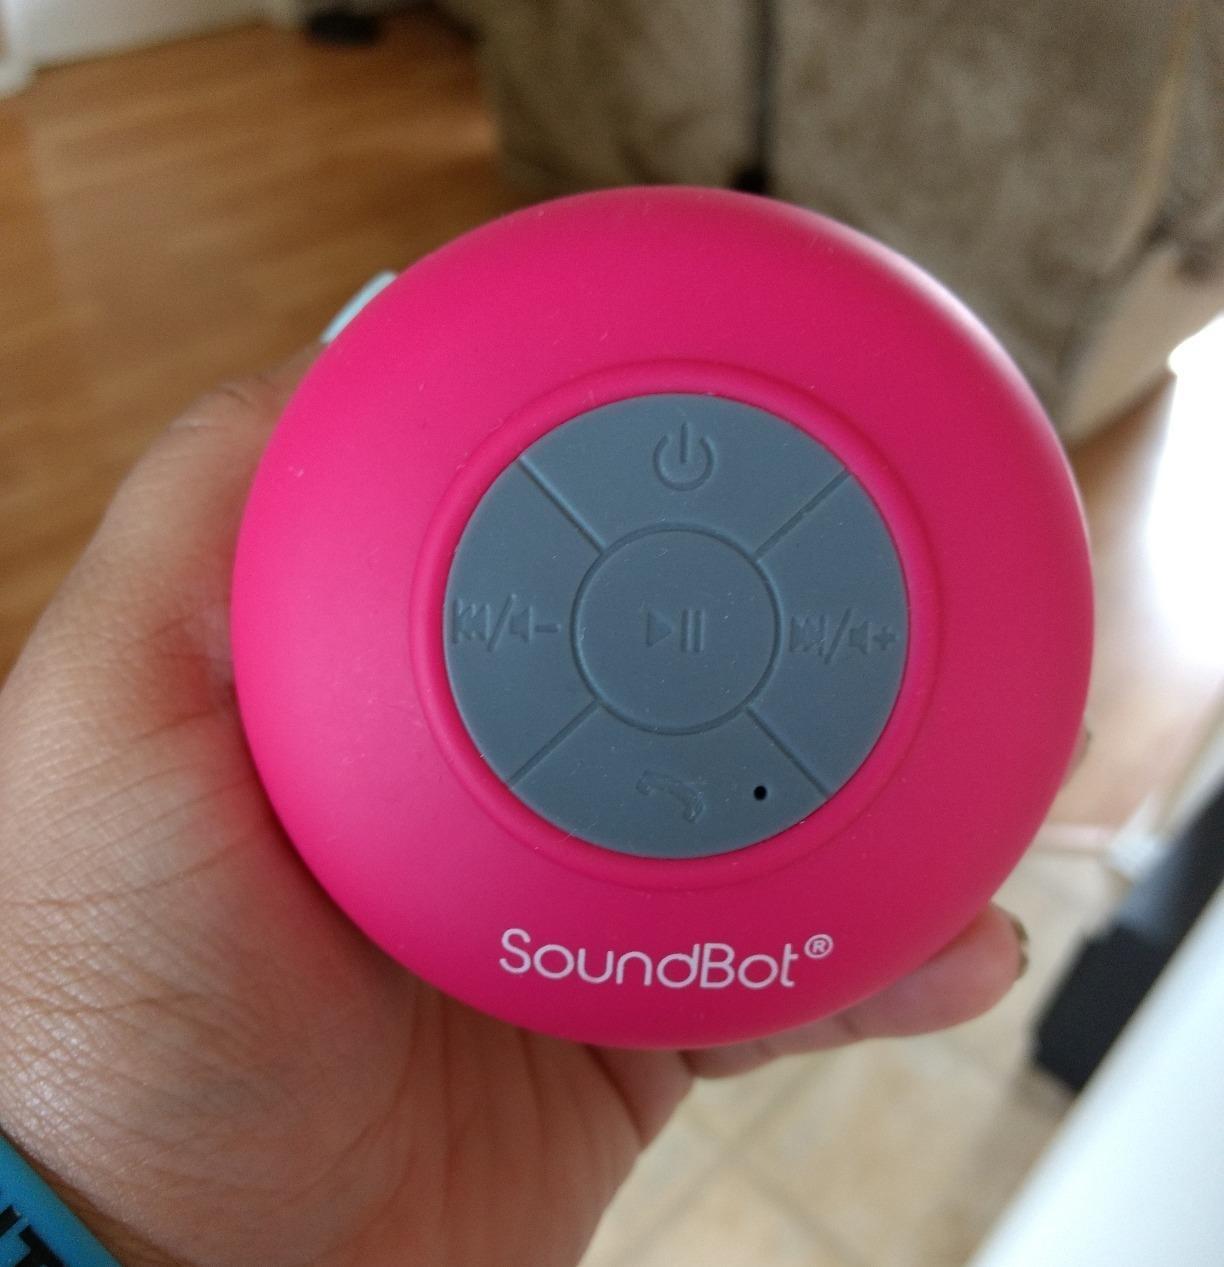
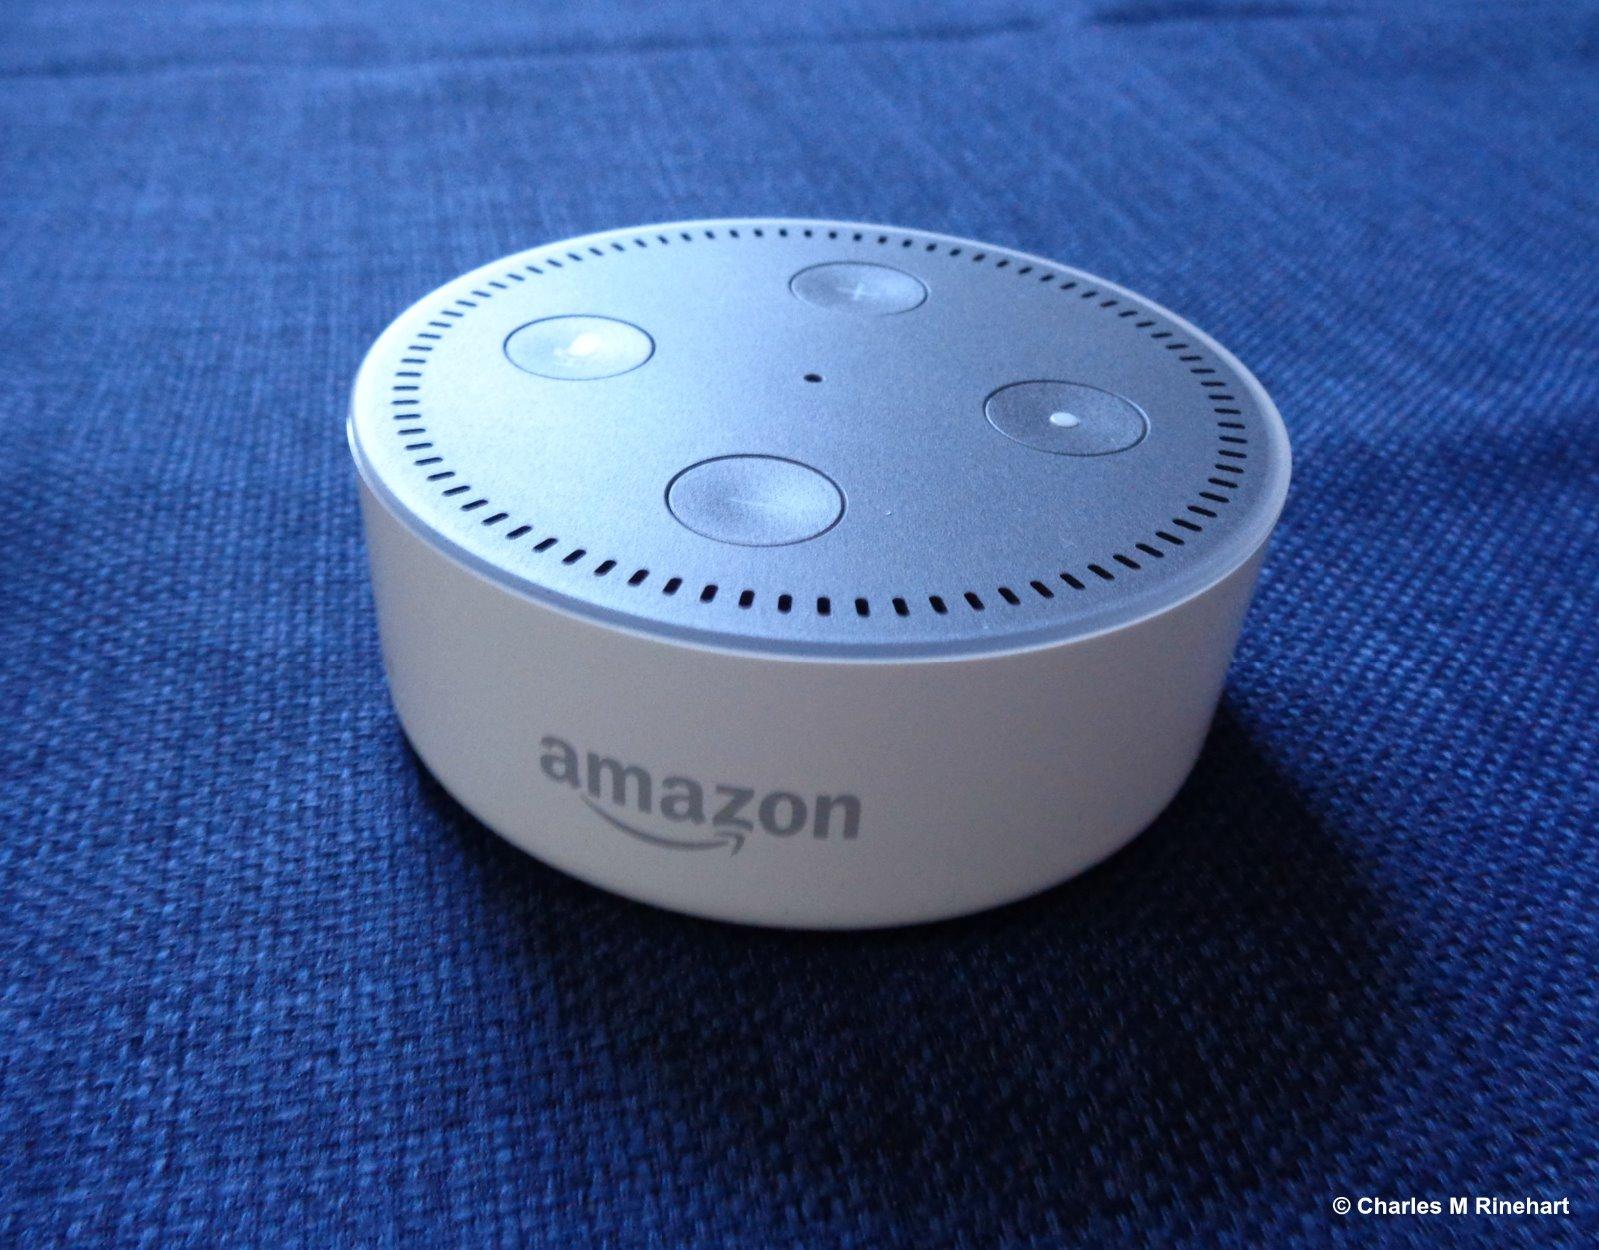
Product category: speaker
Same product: no